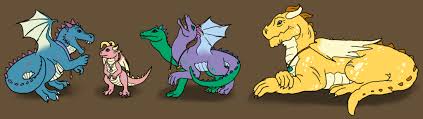
Portrait style: Cartoon Portrait